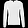
Label: Pullover